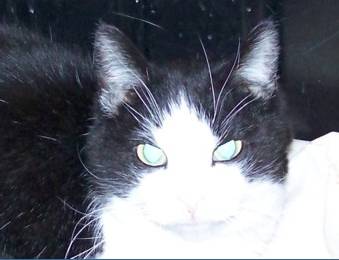
Label: cat